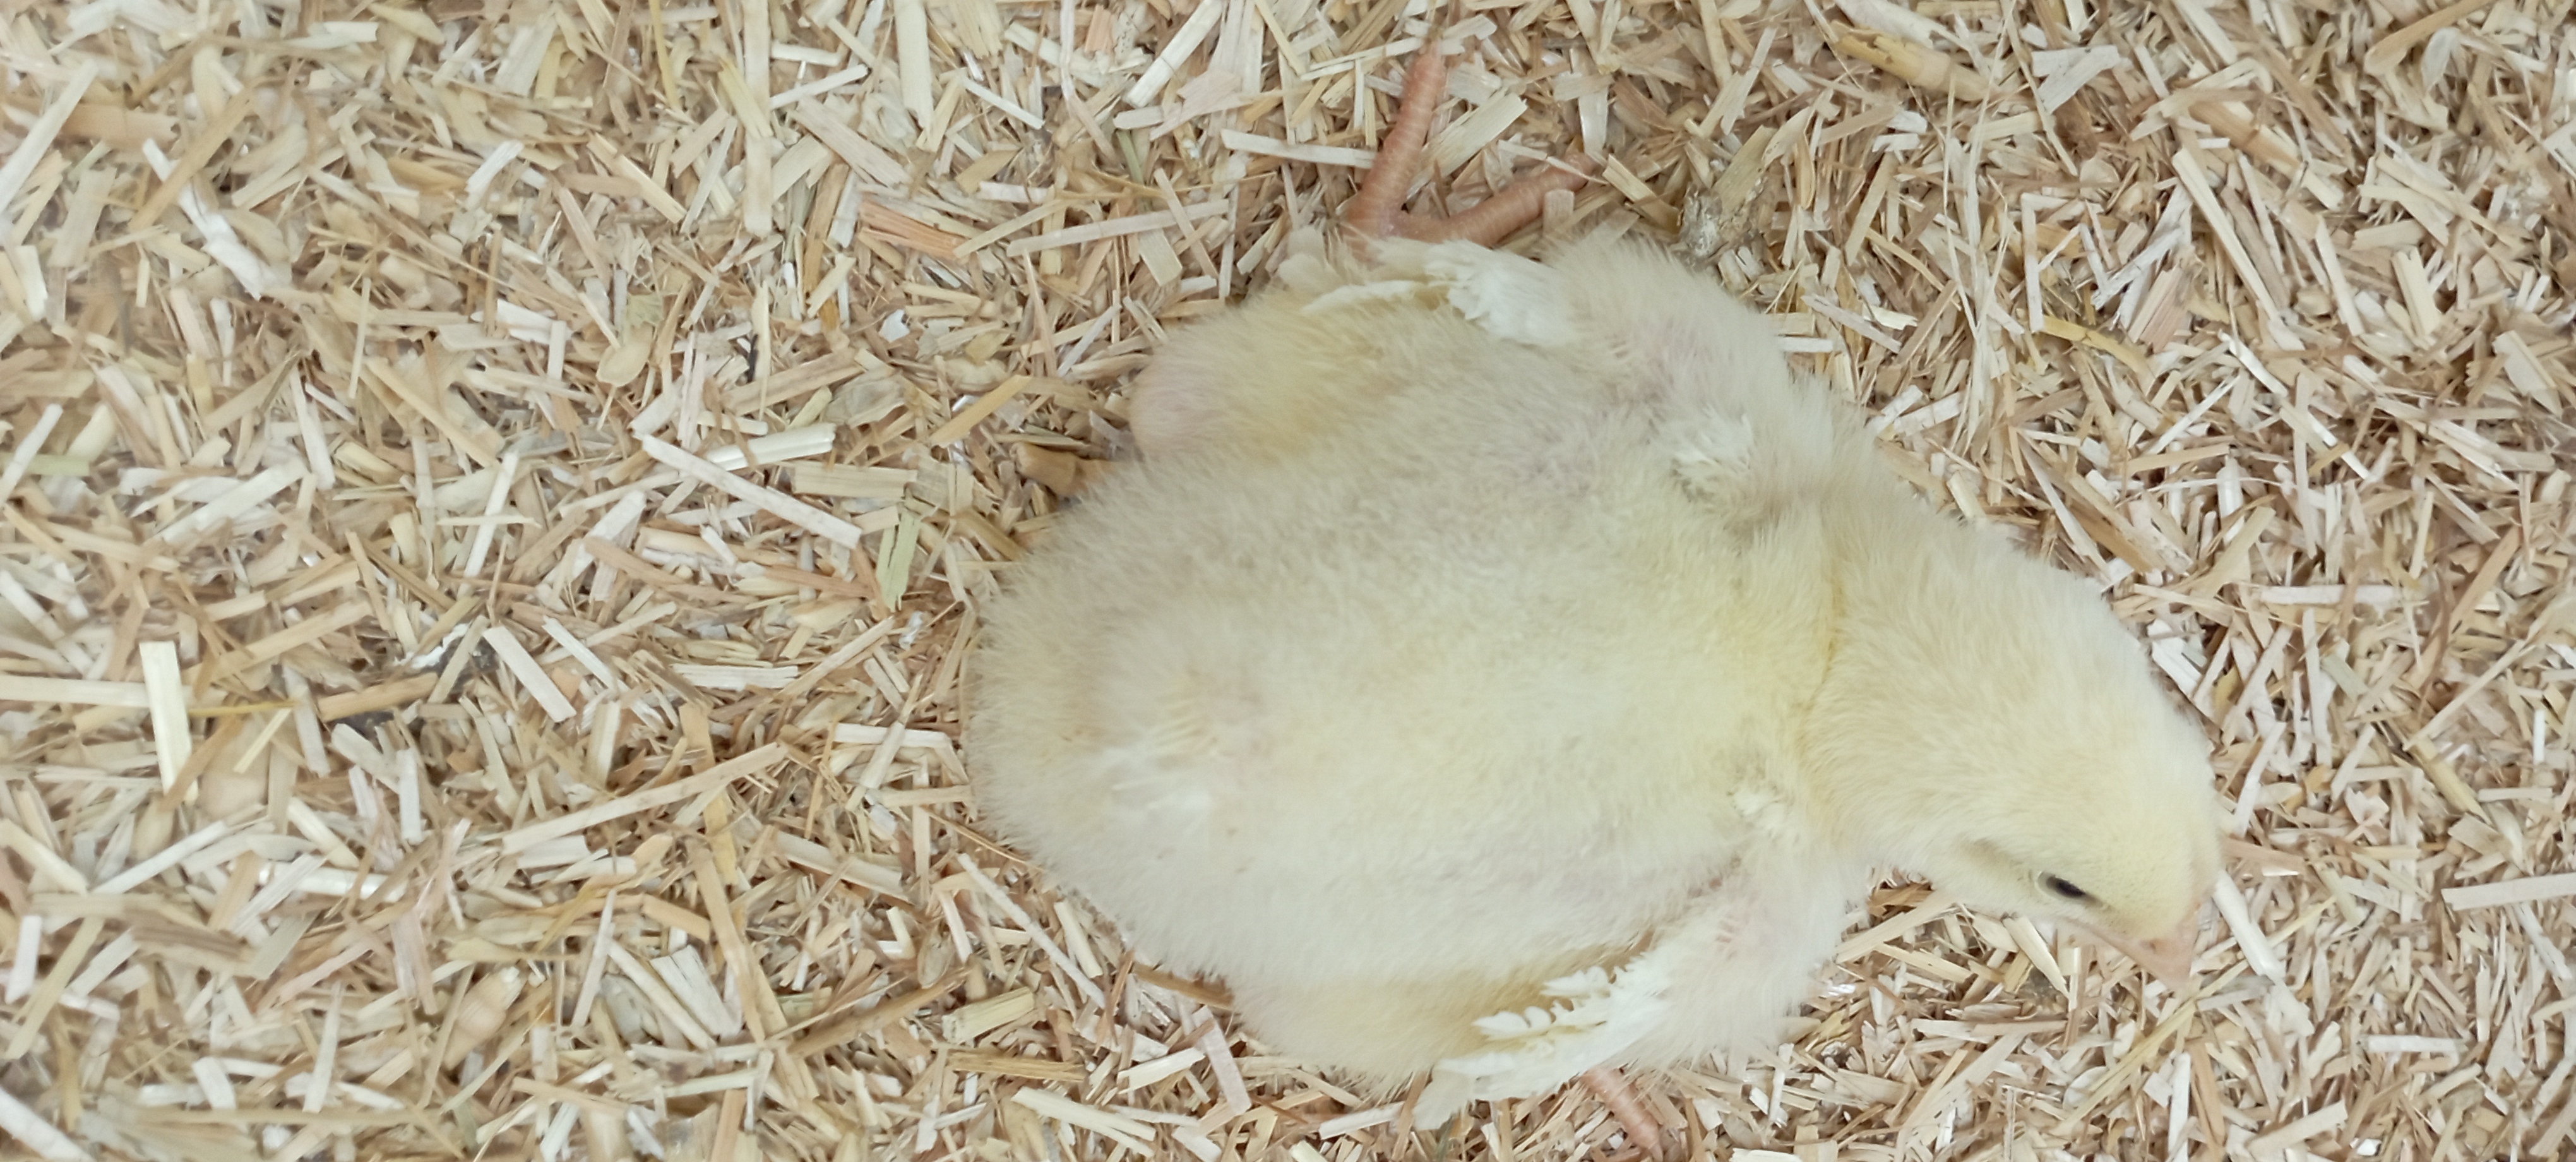
Weight: 182 g